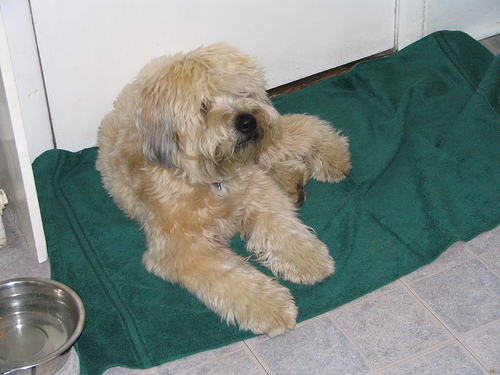
Breed: wheaten terrier